Ulrich Förstermann

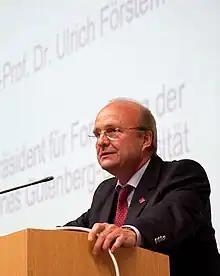
Ulrich_Forstermann_2012

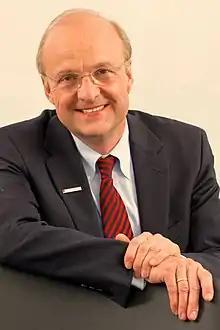
ULRICH FÖRSTERMANN 2015 Photo Peter Pulkowski

Förstermann was born in Hildesheim, Lower Saxony, Germany.